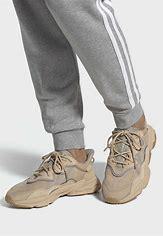
Brand: adidas
Model: originals Adidas Originals Ozweego